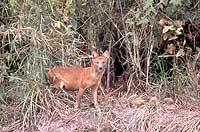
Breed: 209-n000043-dhole